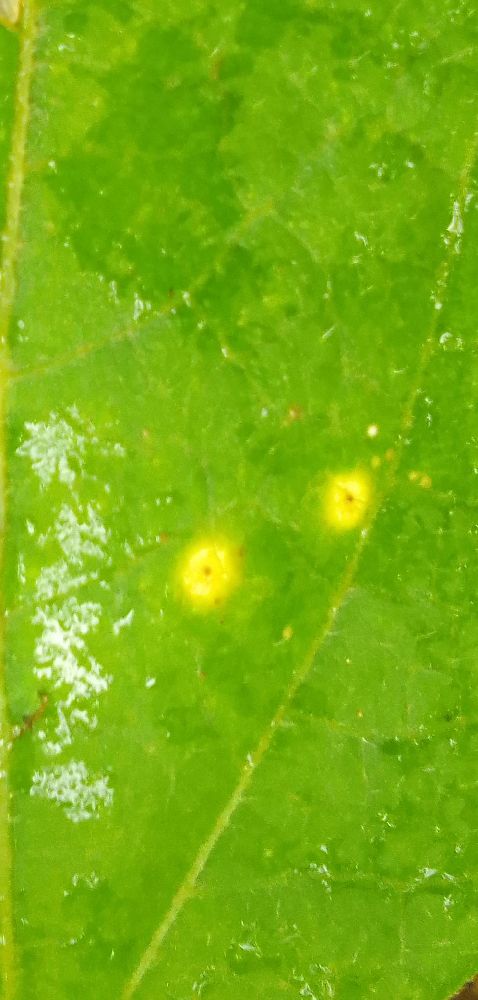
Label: rust